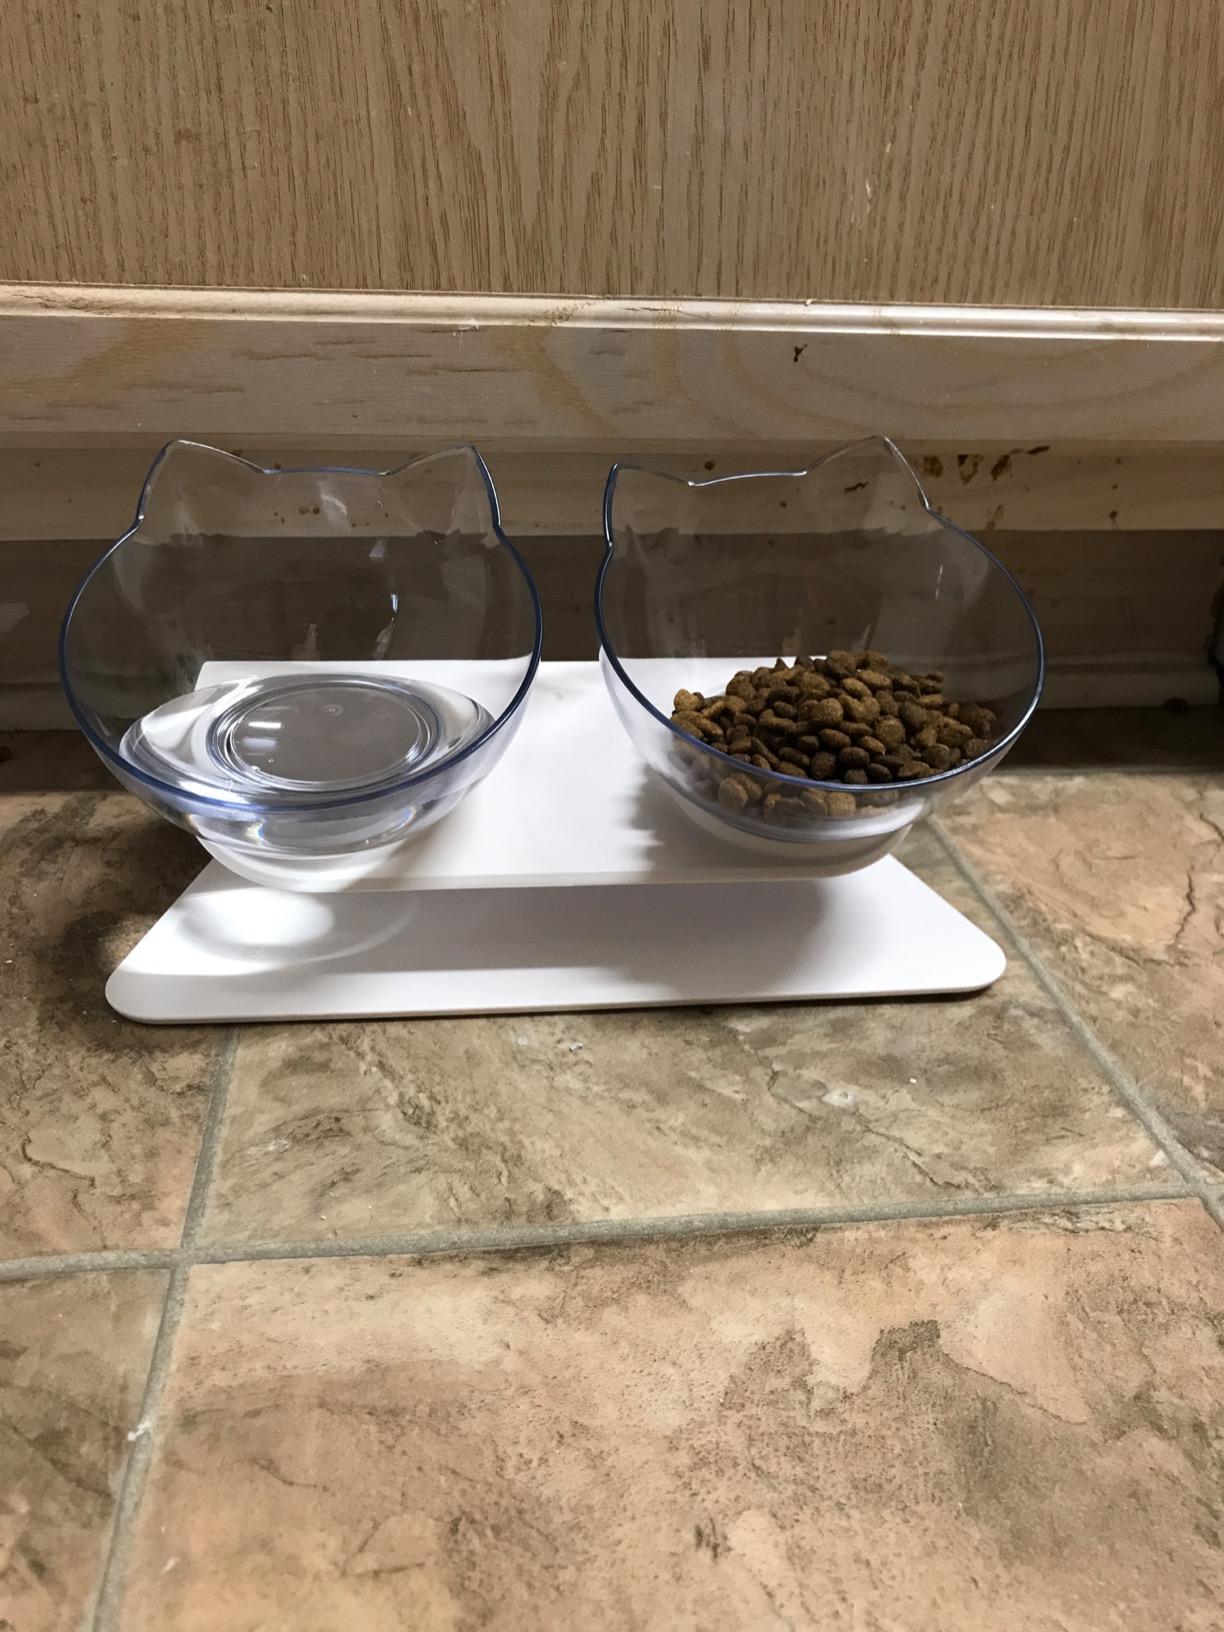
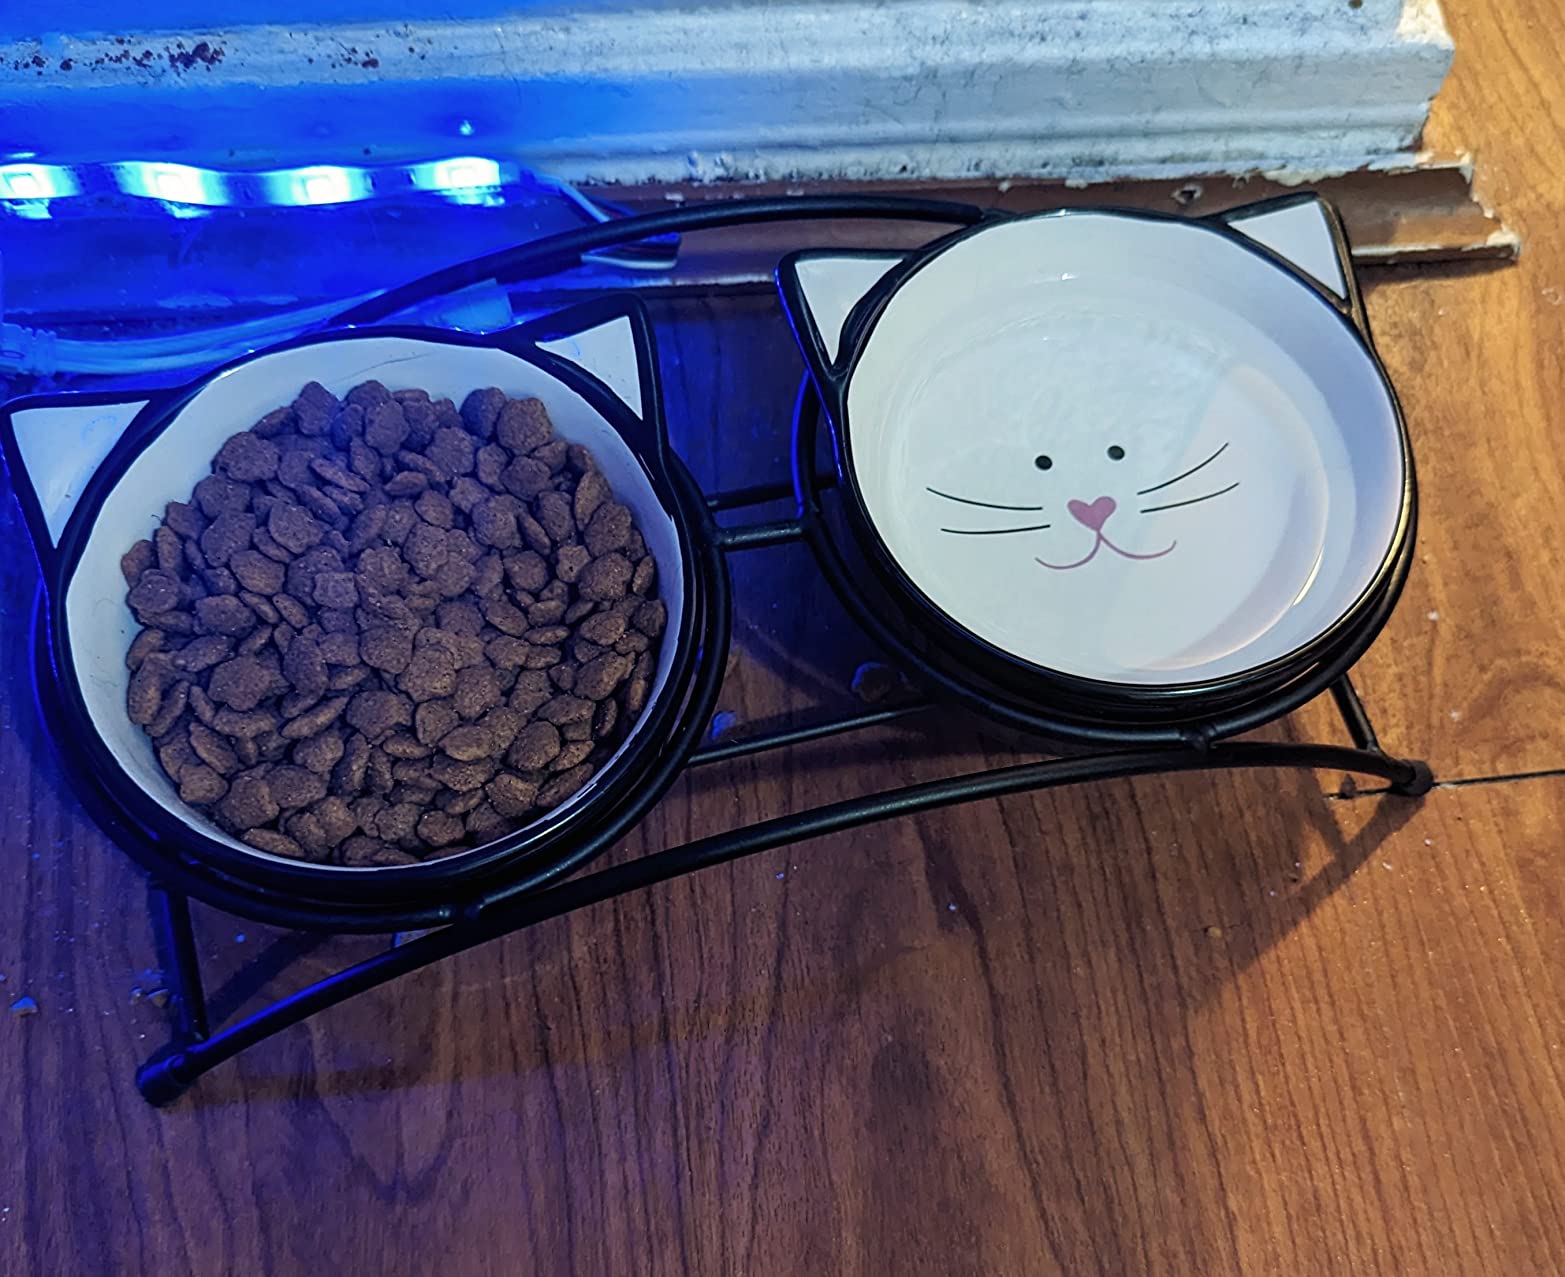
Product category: items_bowl
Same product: no